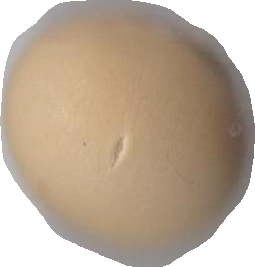
Variety: Dega